Jeffrey Sachs

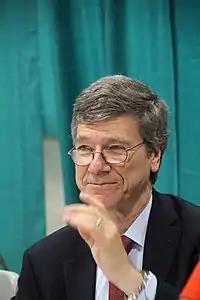
Sachs in 2015

In his capacity as a special adviser at the UN, Sachs has frequently met with foreign dignitaries and heads of state. He was photographed with Matt Damon and developed a friendship with international celebrities Bono and Angelina Jolie, who traveled to Africa with Sachs to witness the progress of the Millennium Villages.